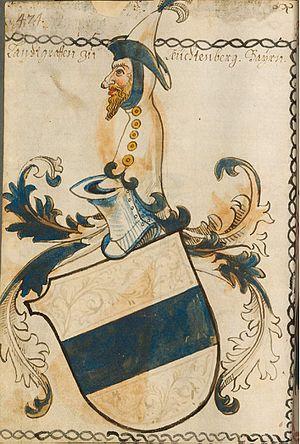
Élisabeth de Leuchtenberg, était la fille du comte Georges III de Leuchtenberg et de Barbara de Brandebourg-Ansbach-Culmbach.